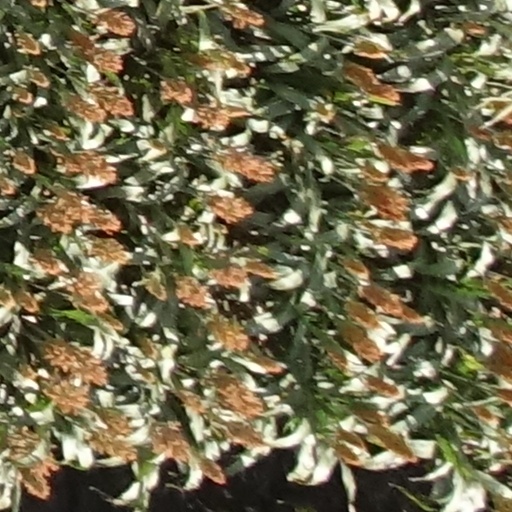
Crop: sorghum